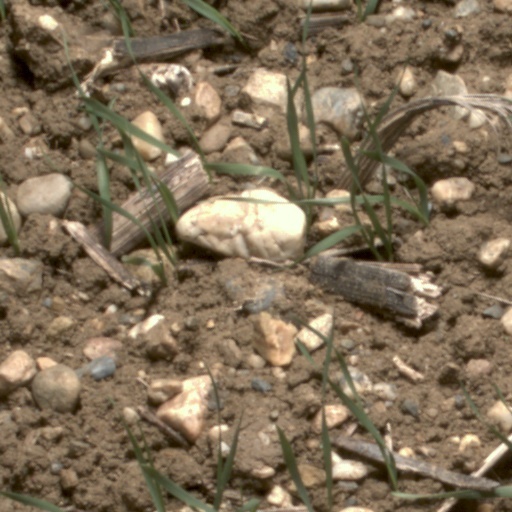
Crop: wheat